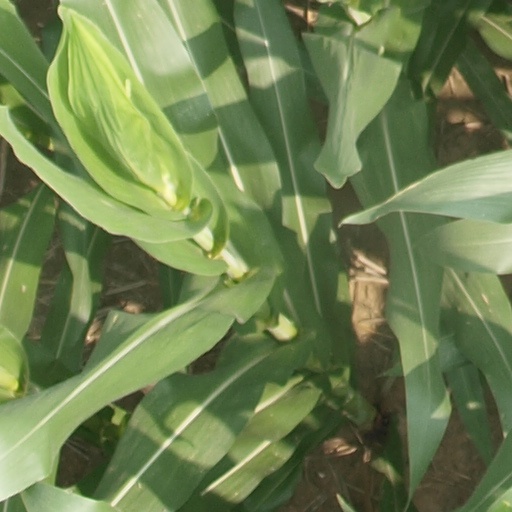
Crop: maize; corn